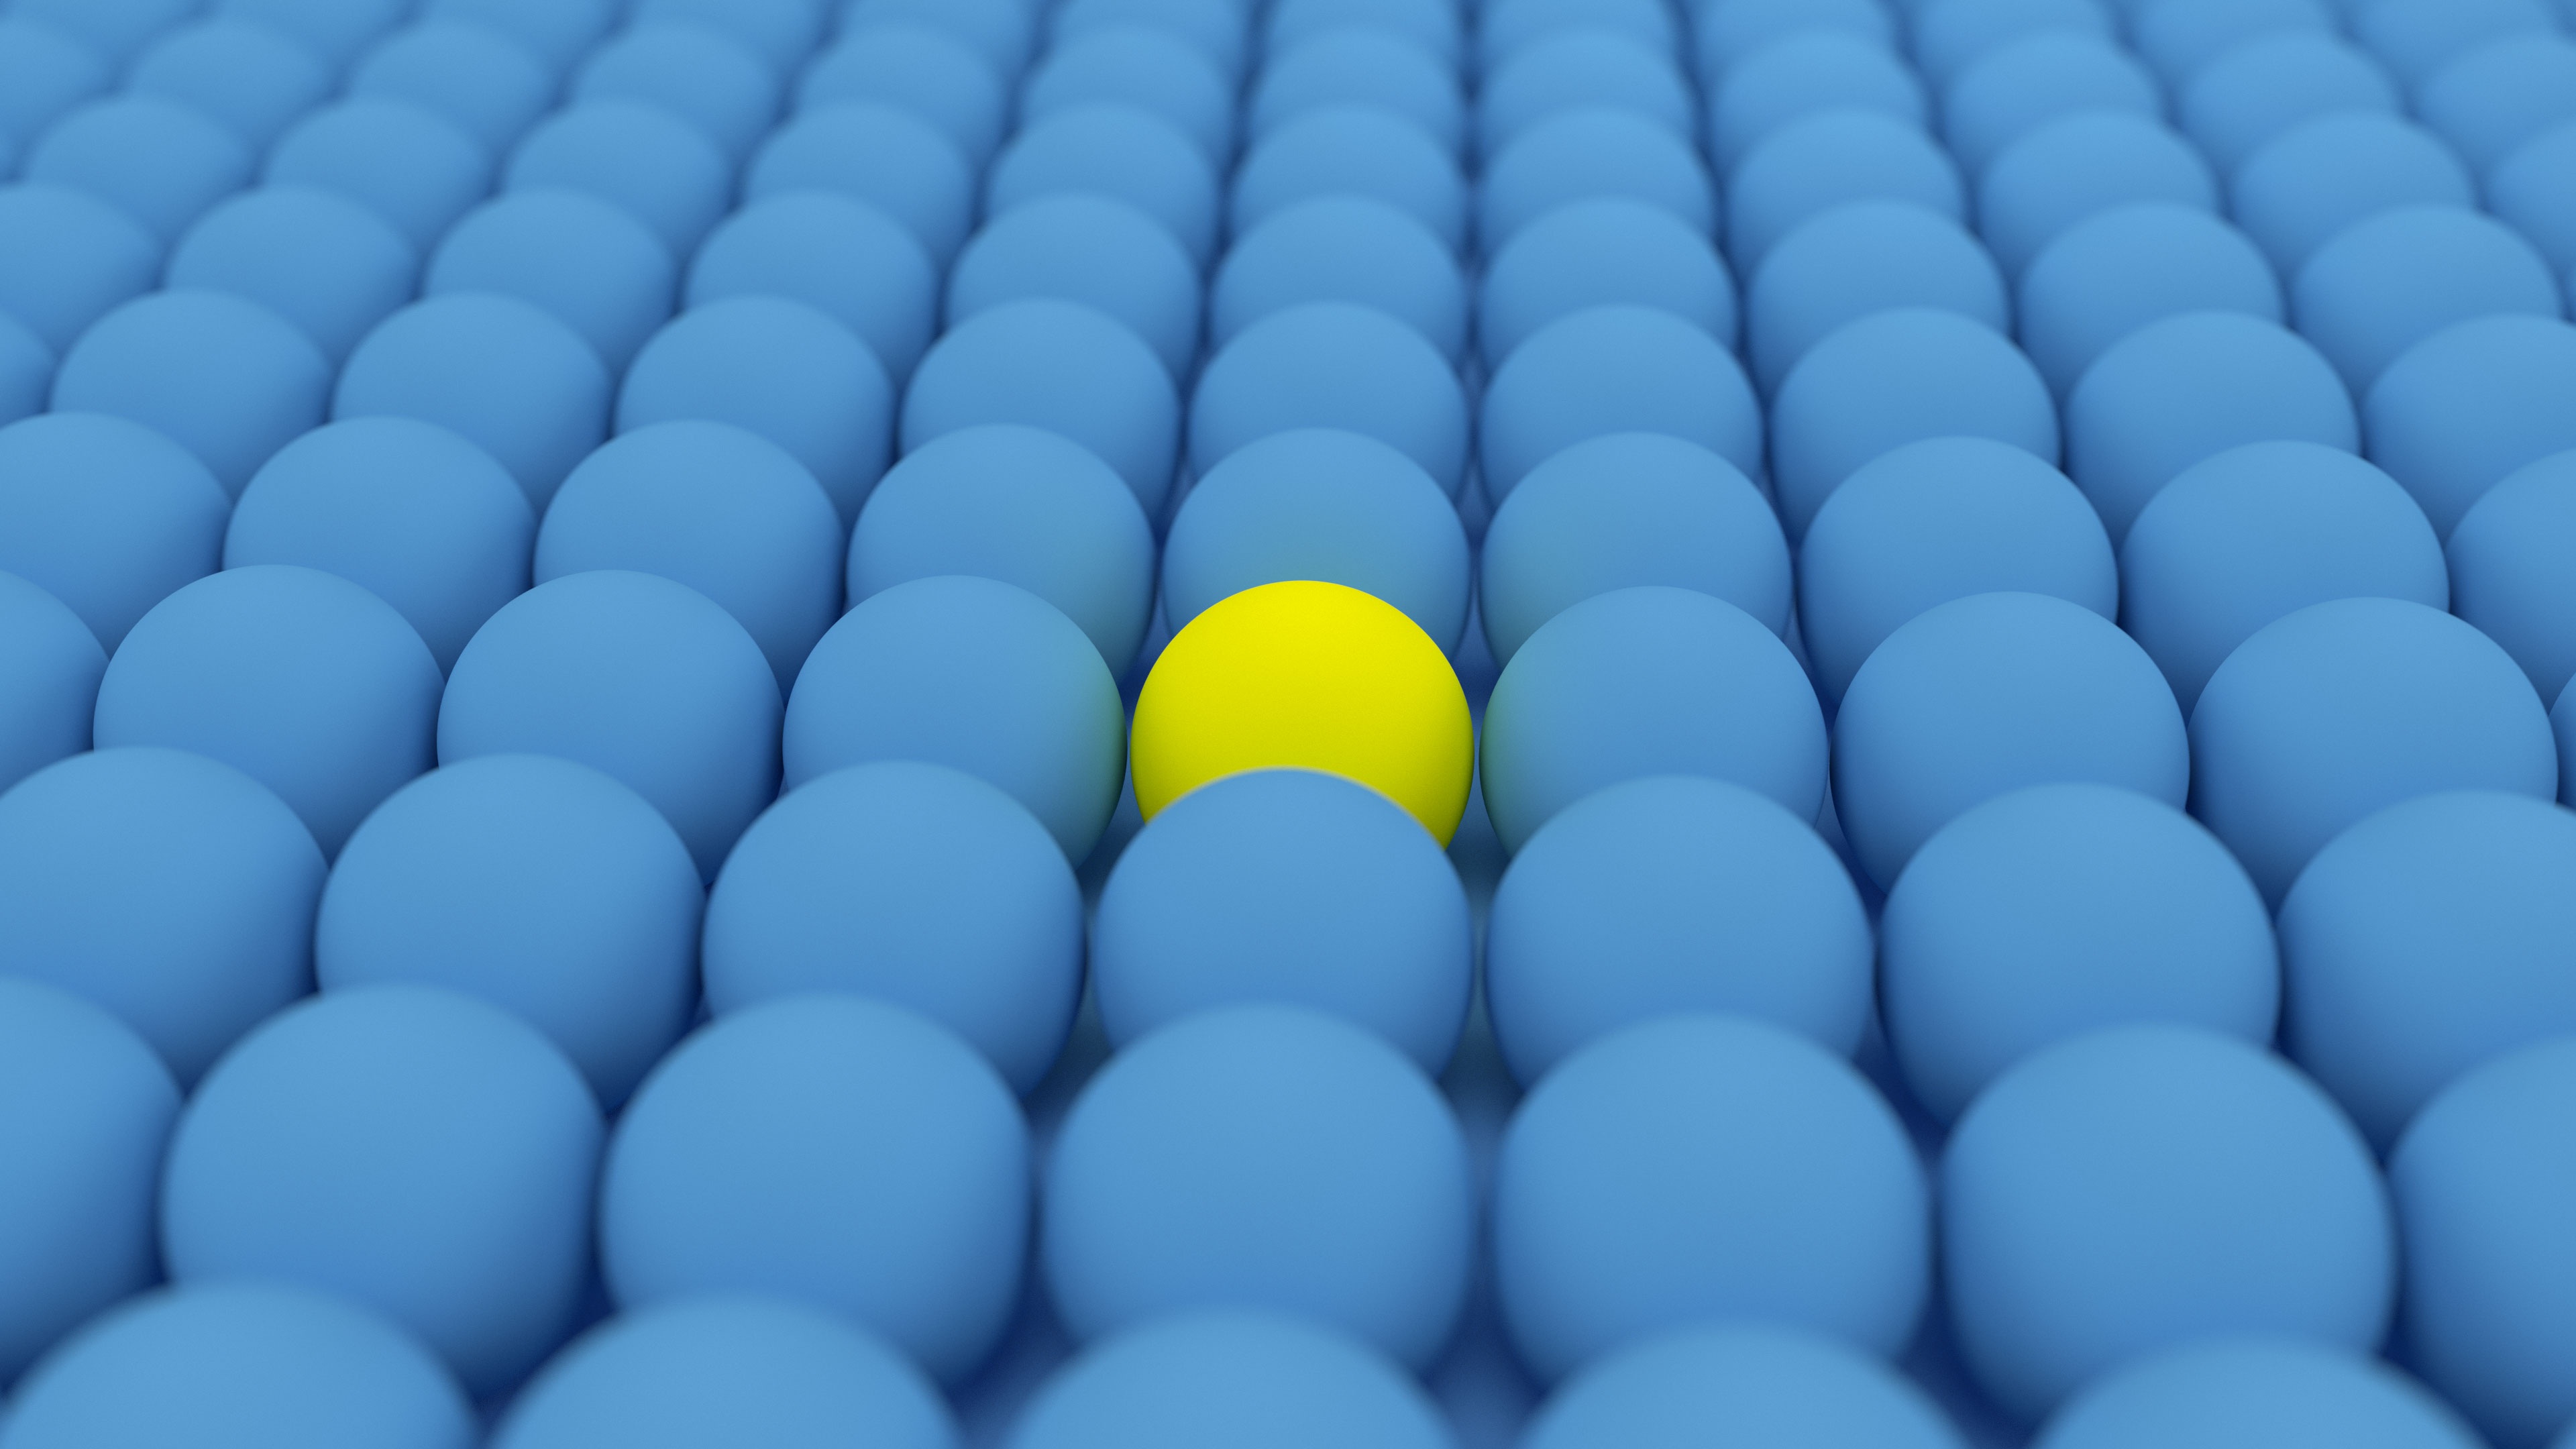
green, color, blue, yellow, circle, close up, focus, ball, sphere, 3d, shape, macro photography, yellow ball, blue ball